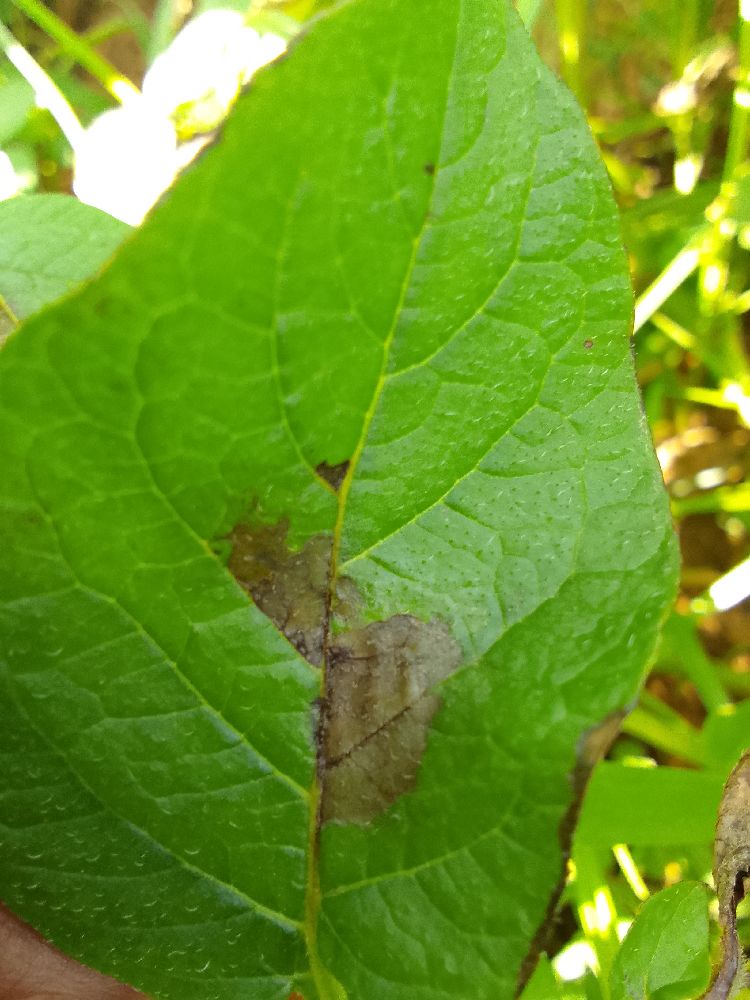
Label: Late blight